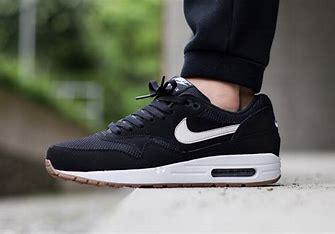
Brand: Nike
Model: Air Max 1 G